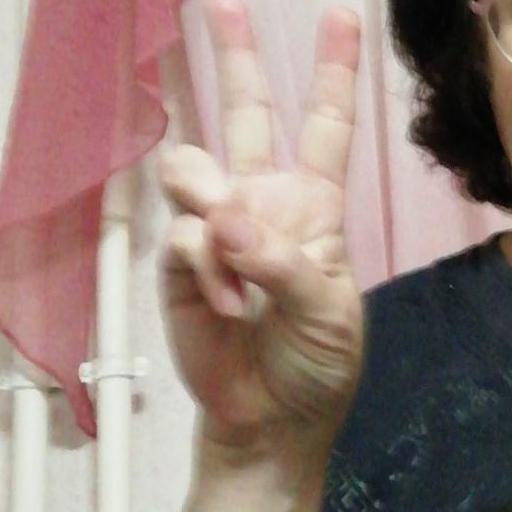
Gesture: peace